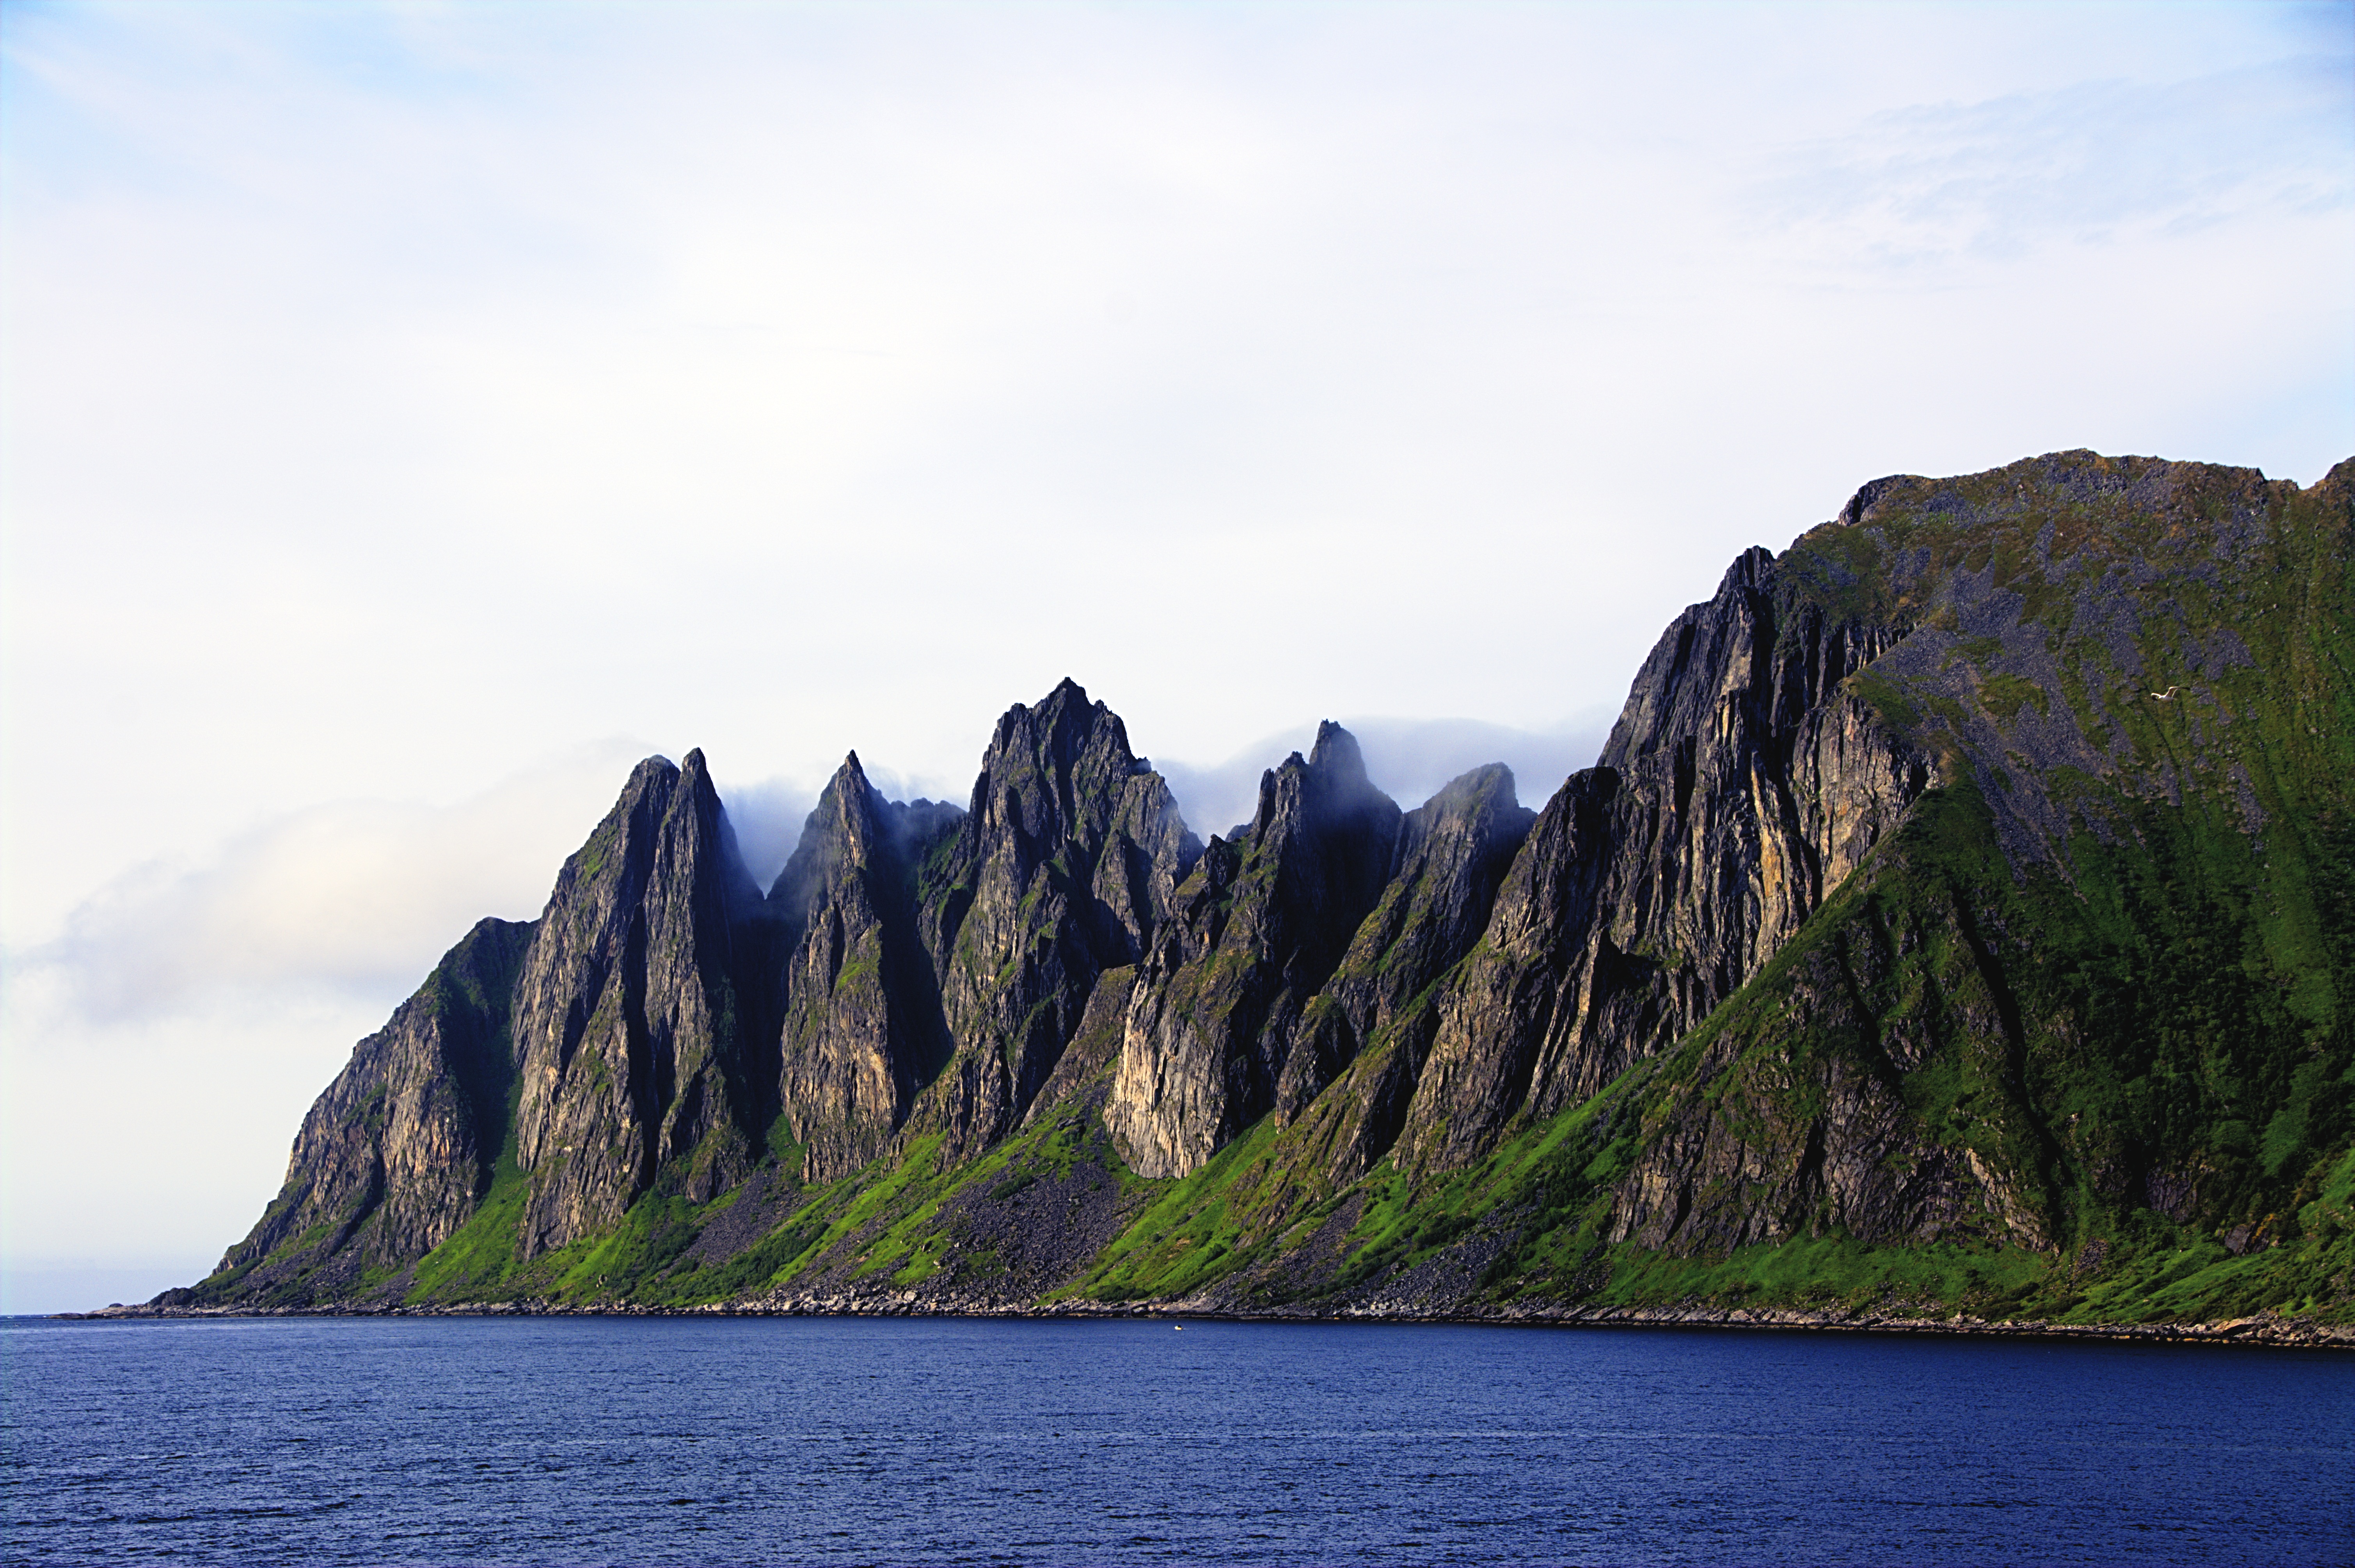
landscape, sea, coast, nature, rock, wilderness, mountain, lake, mountain range, cliff, bay, fjord, terrain, national park, body of water, mountains, loch, norway, cape, landform, geographical feature, mountainous landforms